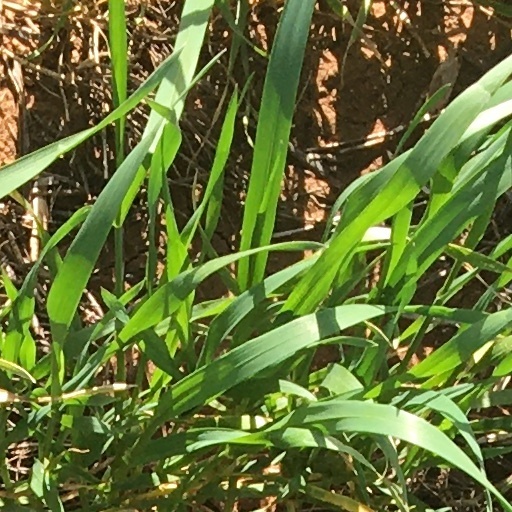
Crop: wheat